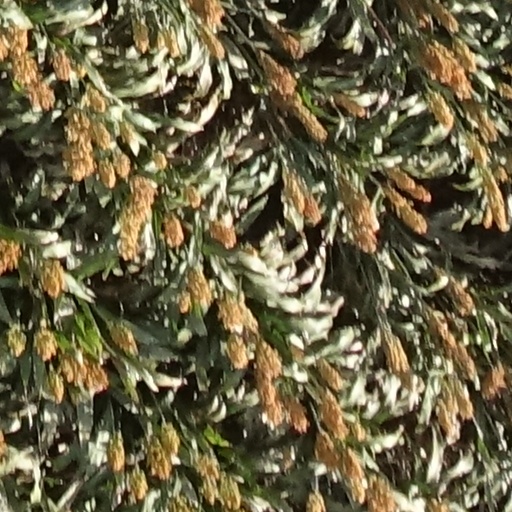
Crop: sorghum